Wrecker (film)

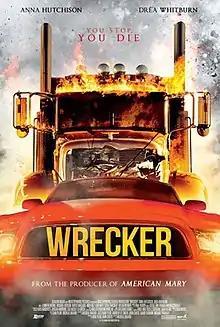
Film poster

Wrecker is a 2015 Canadian horror film written and directed by Micheal Bafaro. It stars Anna Hutchison and Drea Whitburn as friends on a road trip who are menaced by a psychopathic tow truck driver. It premiered on November 6, 2015.